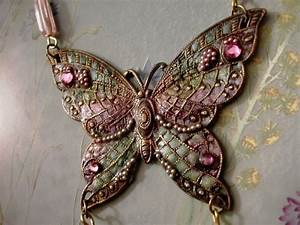
Label: farfalla